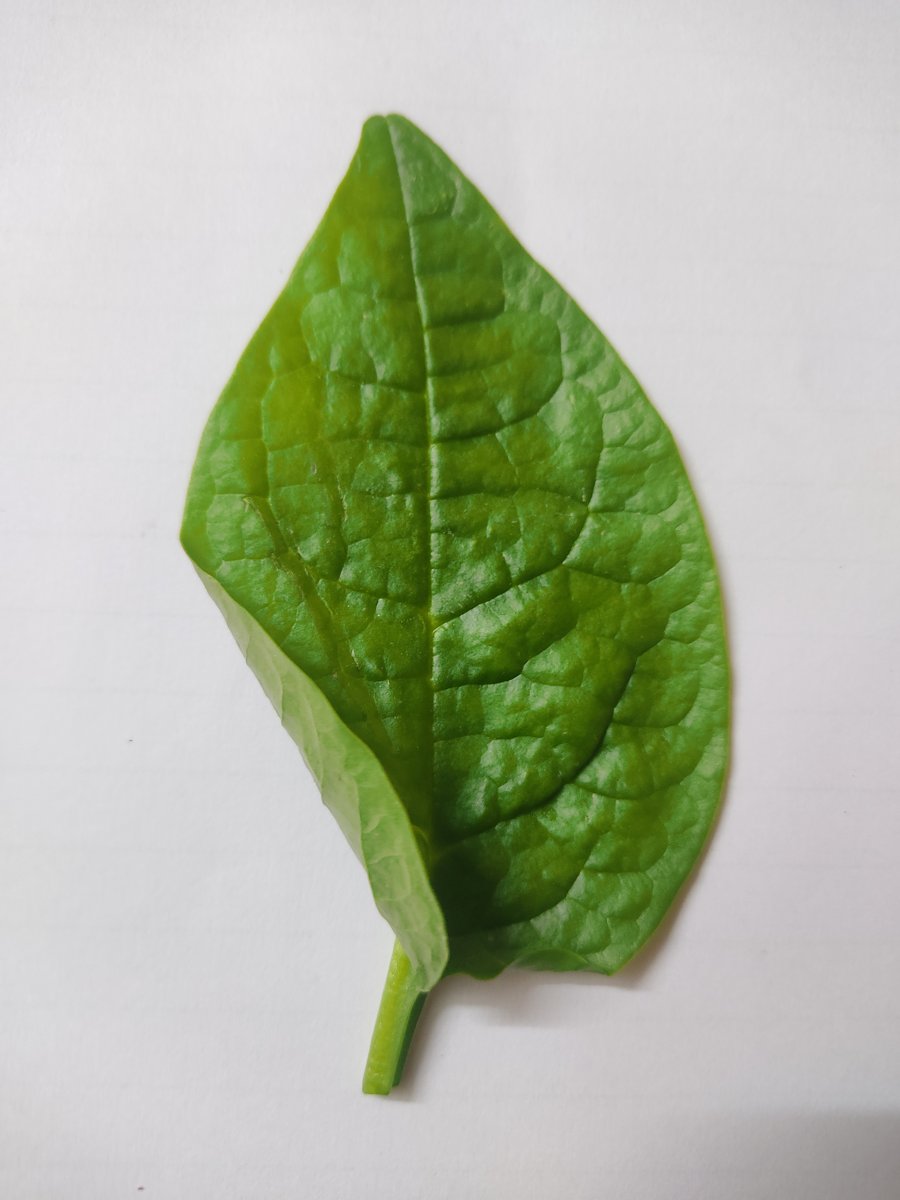
Label: Healthy-Leaf